11th SS Volunteer Panzergrenadier Division Nordland

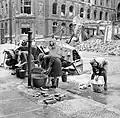
Panzerspähwagen Sd. Kfz. 223, tactical number 124, of the 1./SS PzAA 11. Near where the "Nordland" began their breakout in Französische Strasse, Berlin 3 July 1945

On 16 April, the division was ordered to defend Berlin. Despite recent replenishment, the division was still understrength. From 17 to 20 April, the division was involved in combat all along its front and then retreated into the city. On 24 April, the main Soviet Army assault was towards the Treptow Park area, which the rest of the pioneer battalion and the remaining Tiger tanks of a Panzer battalion were defending. SS-"Obersturmbannführer" Kausch led the few tanks and armoured vehicles in a counterattack and succeeded in temporarily halting the enemy advance. However, by midday, the 5th Shock Army was able to advance again. A later counter-attack by three assault guns was stopped by a Soviet soldier with three captured German "Panzerfausts".